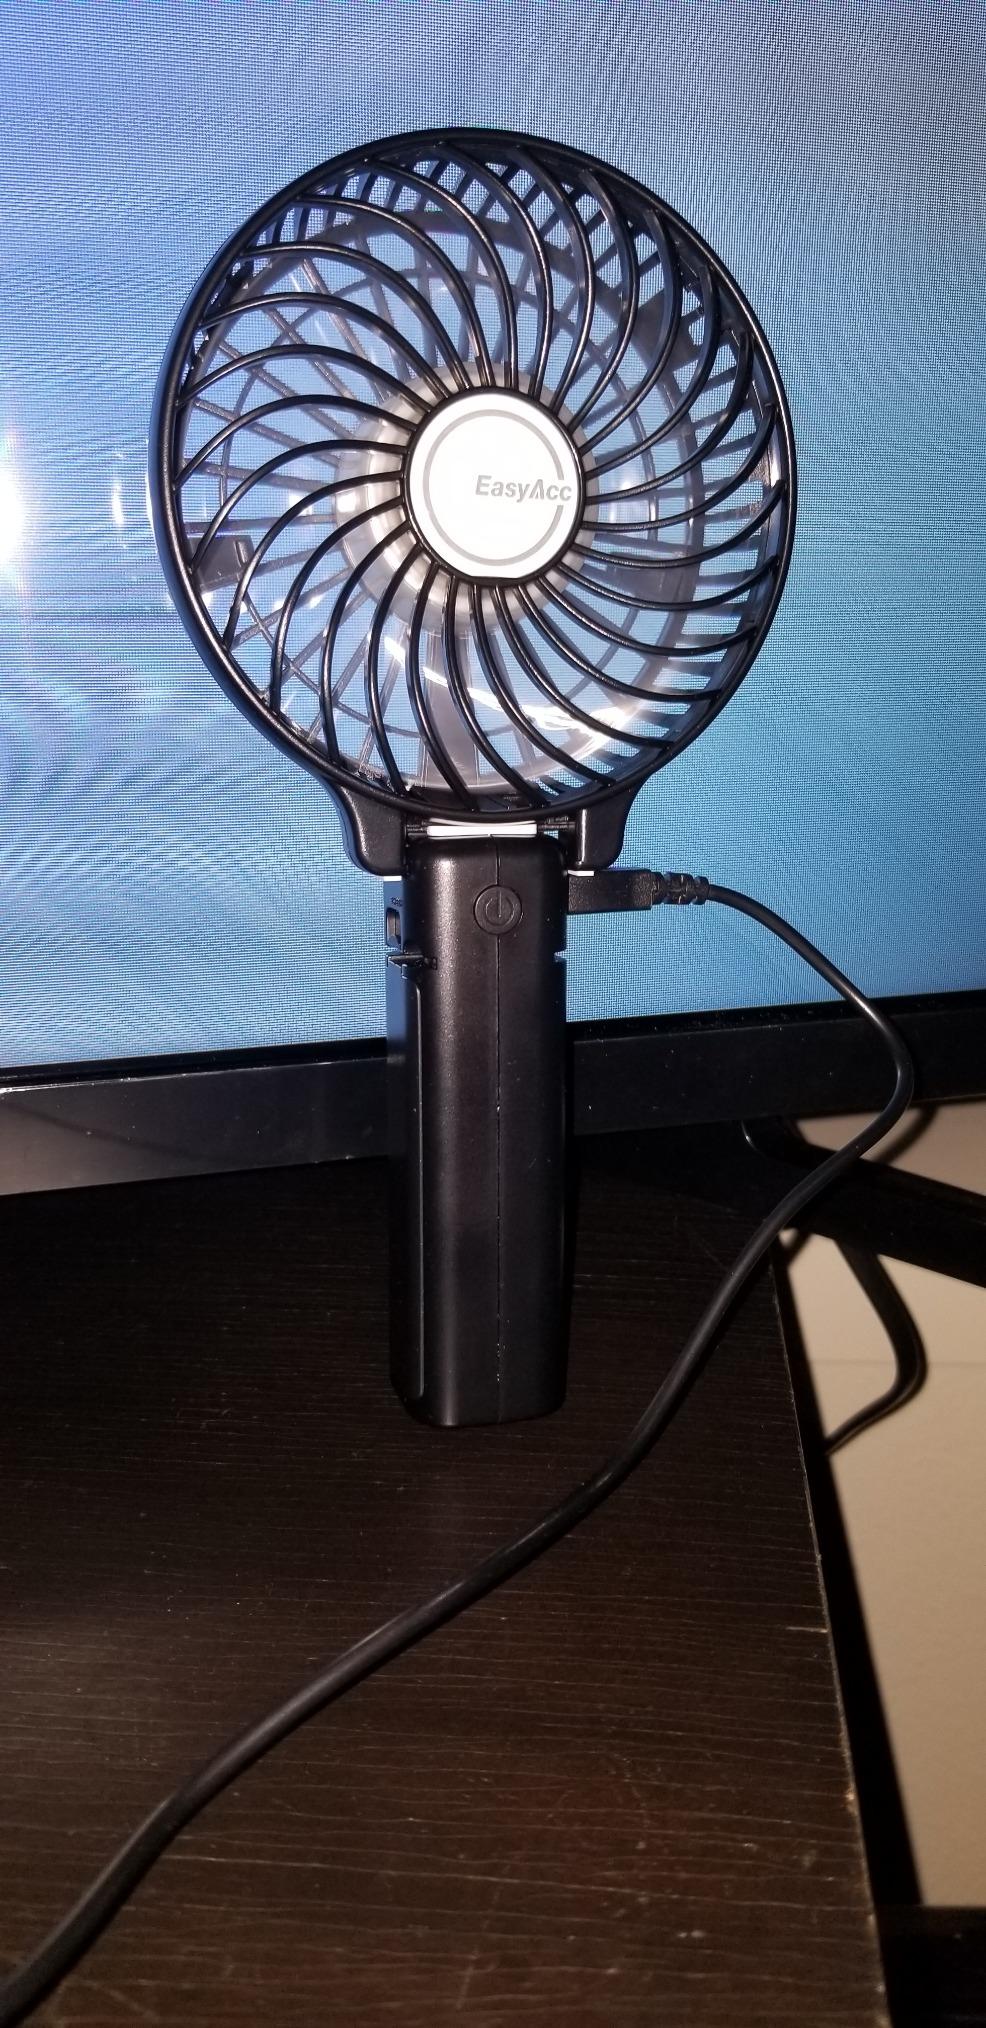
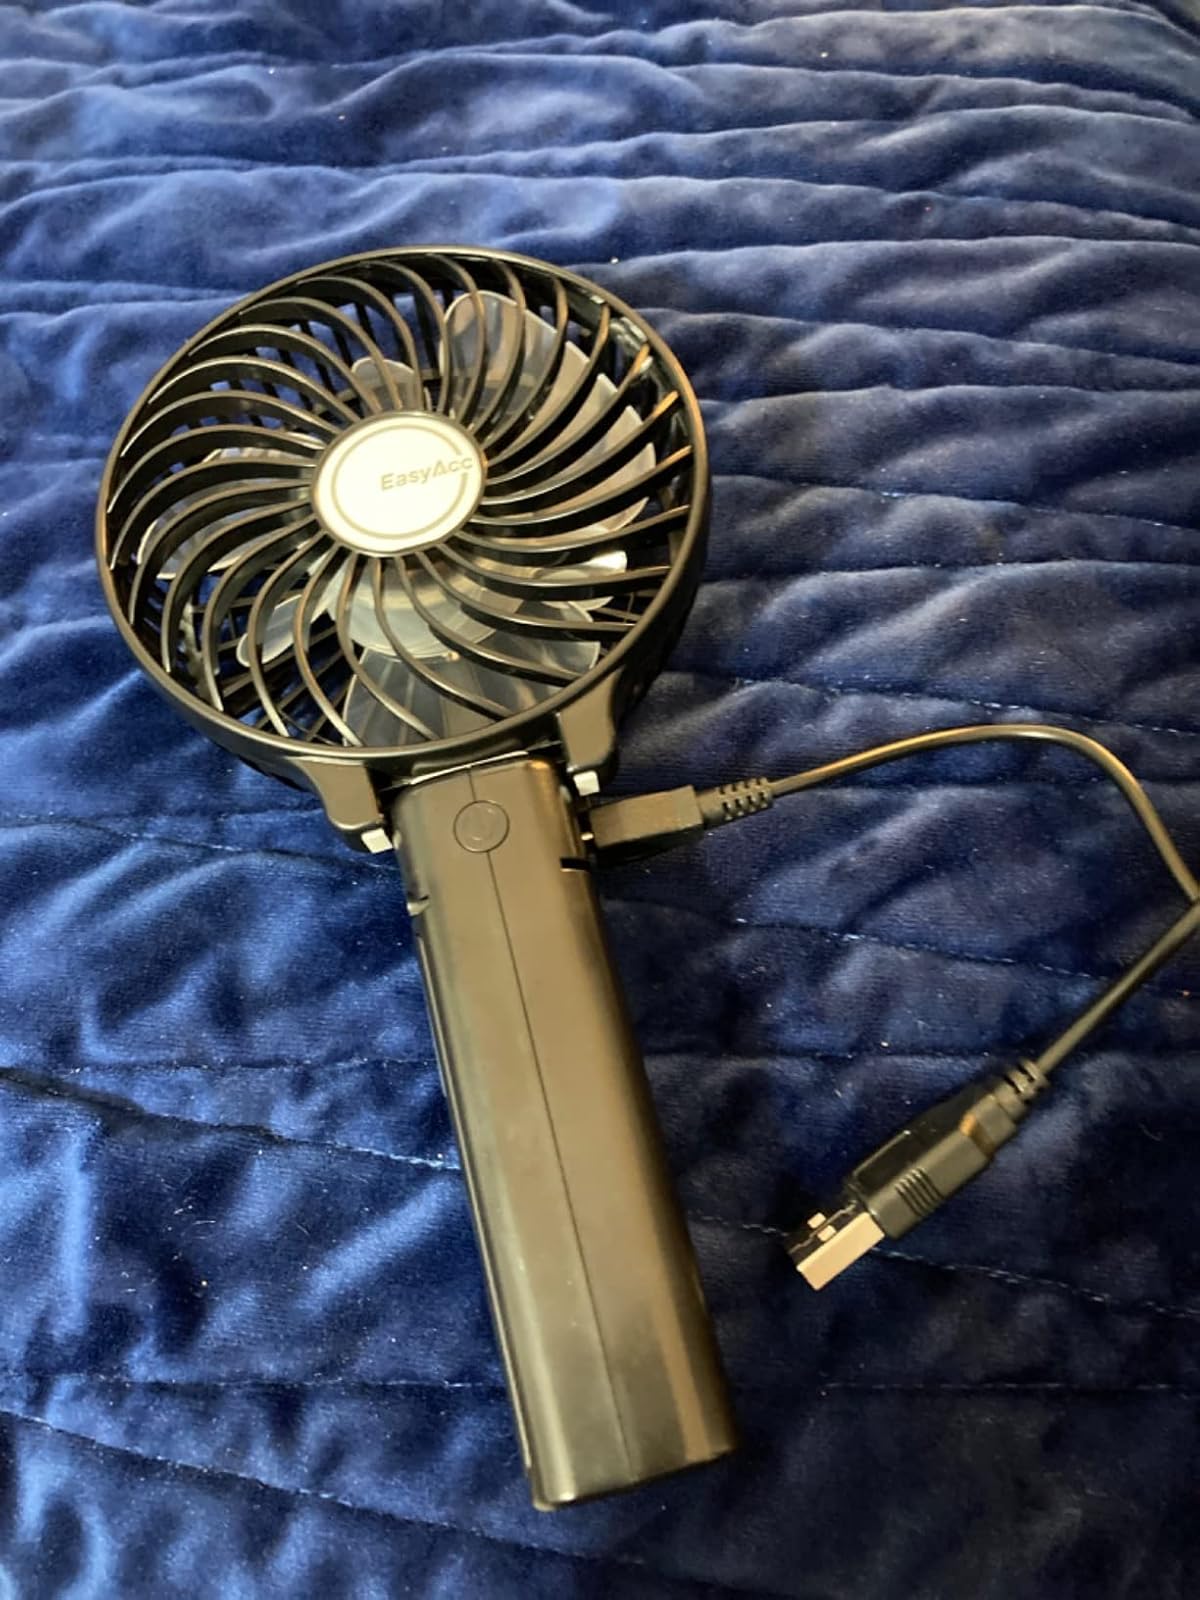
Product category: fan
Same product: yes